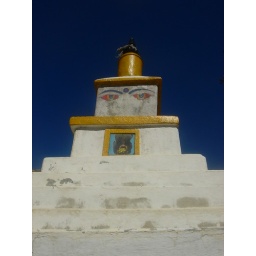
Stupa highlighted against the brilliant blue Himalayan sky